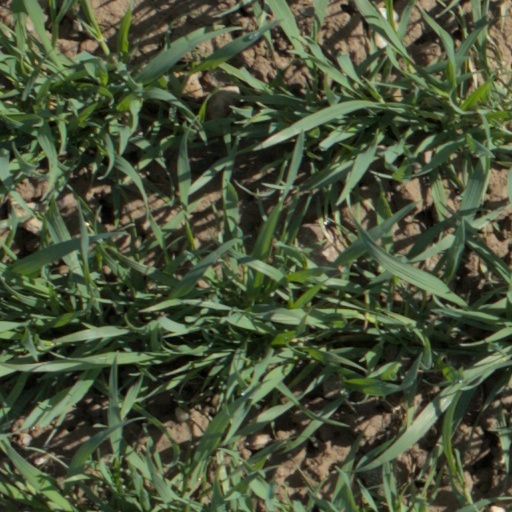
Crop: wheat